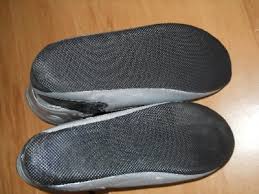
Waste category: shoes